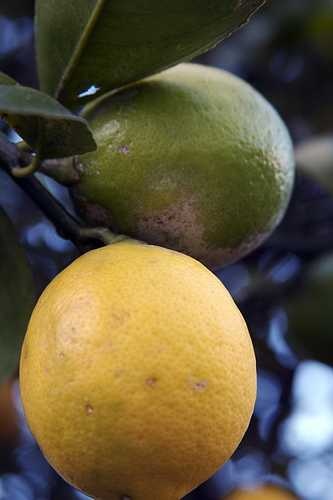
Label: Lemon